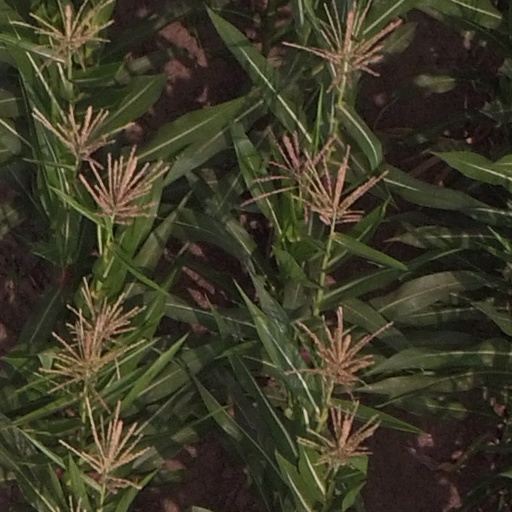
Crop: maize; corn